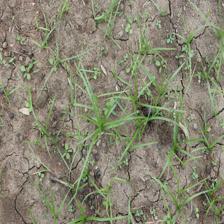
Label: Grass